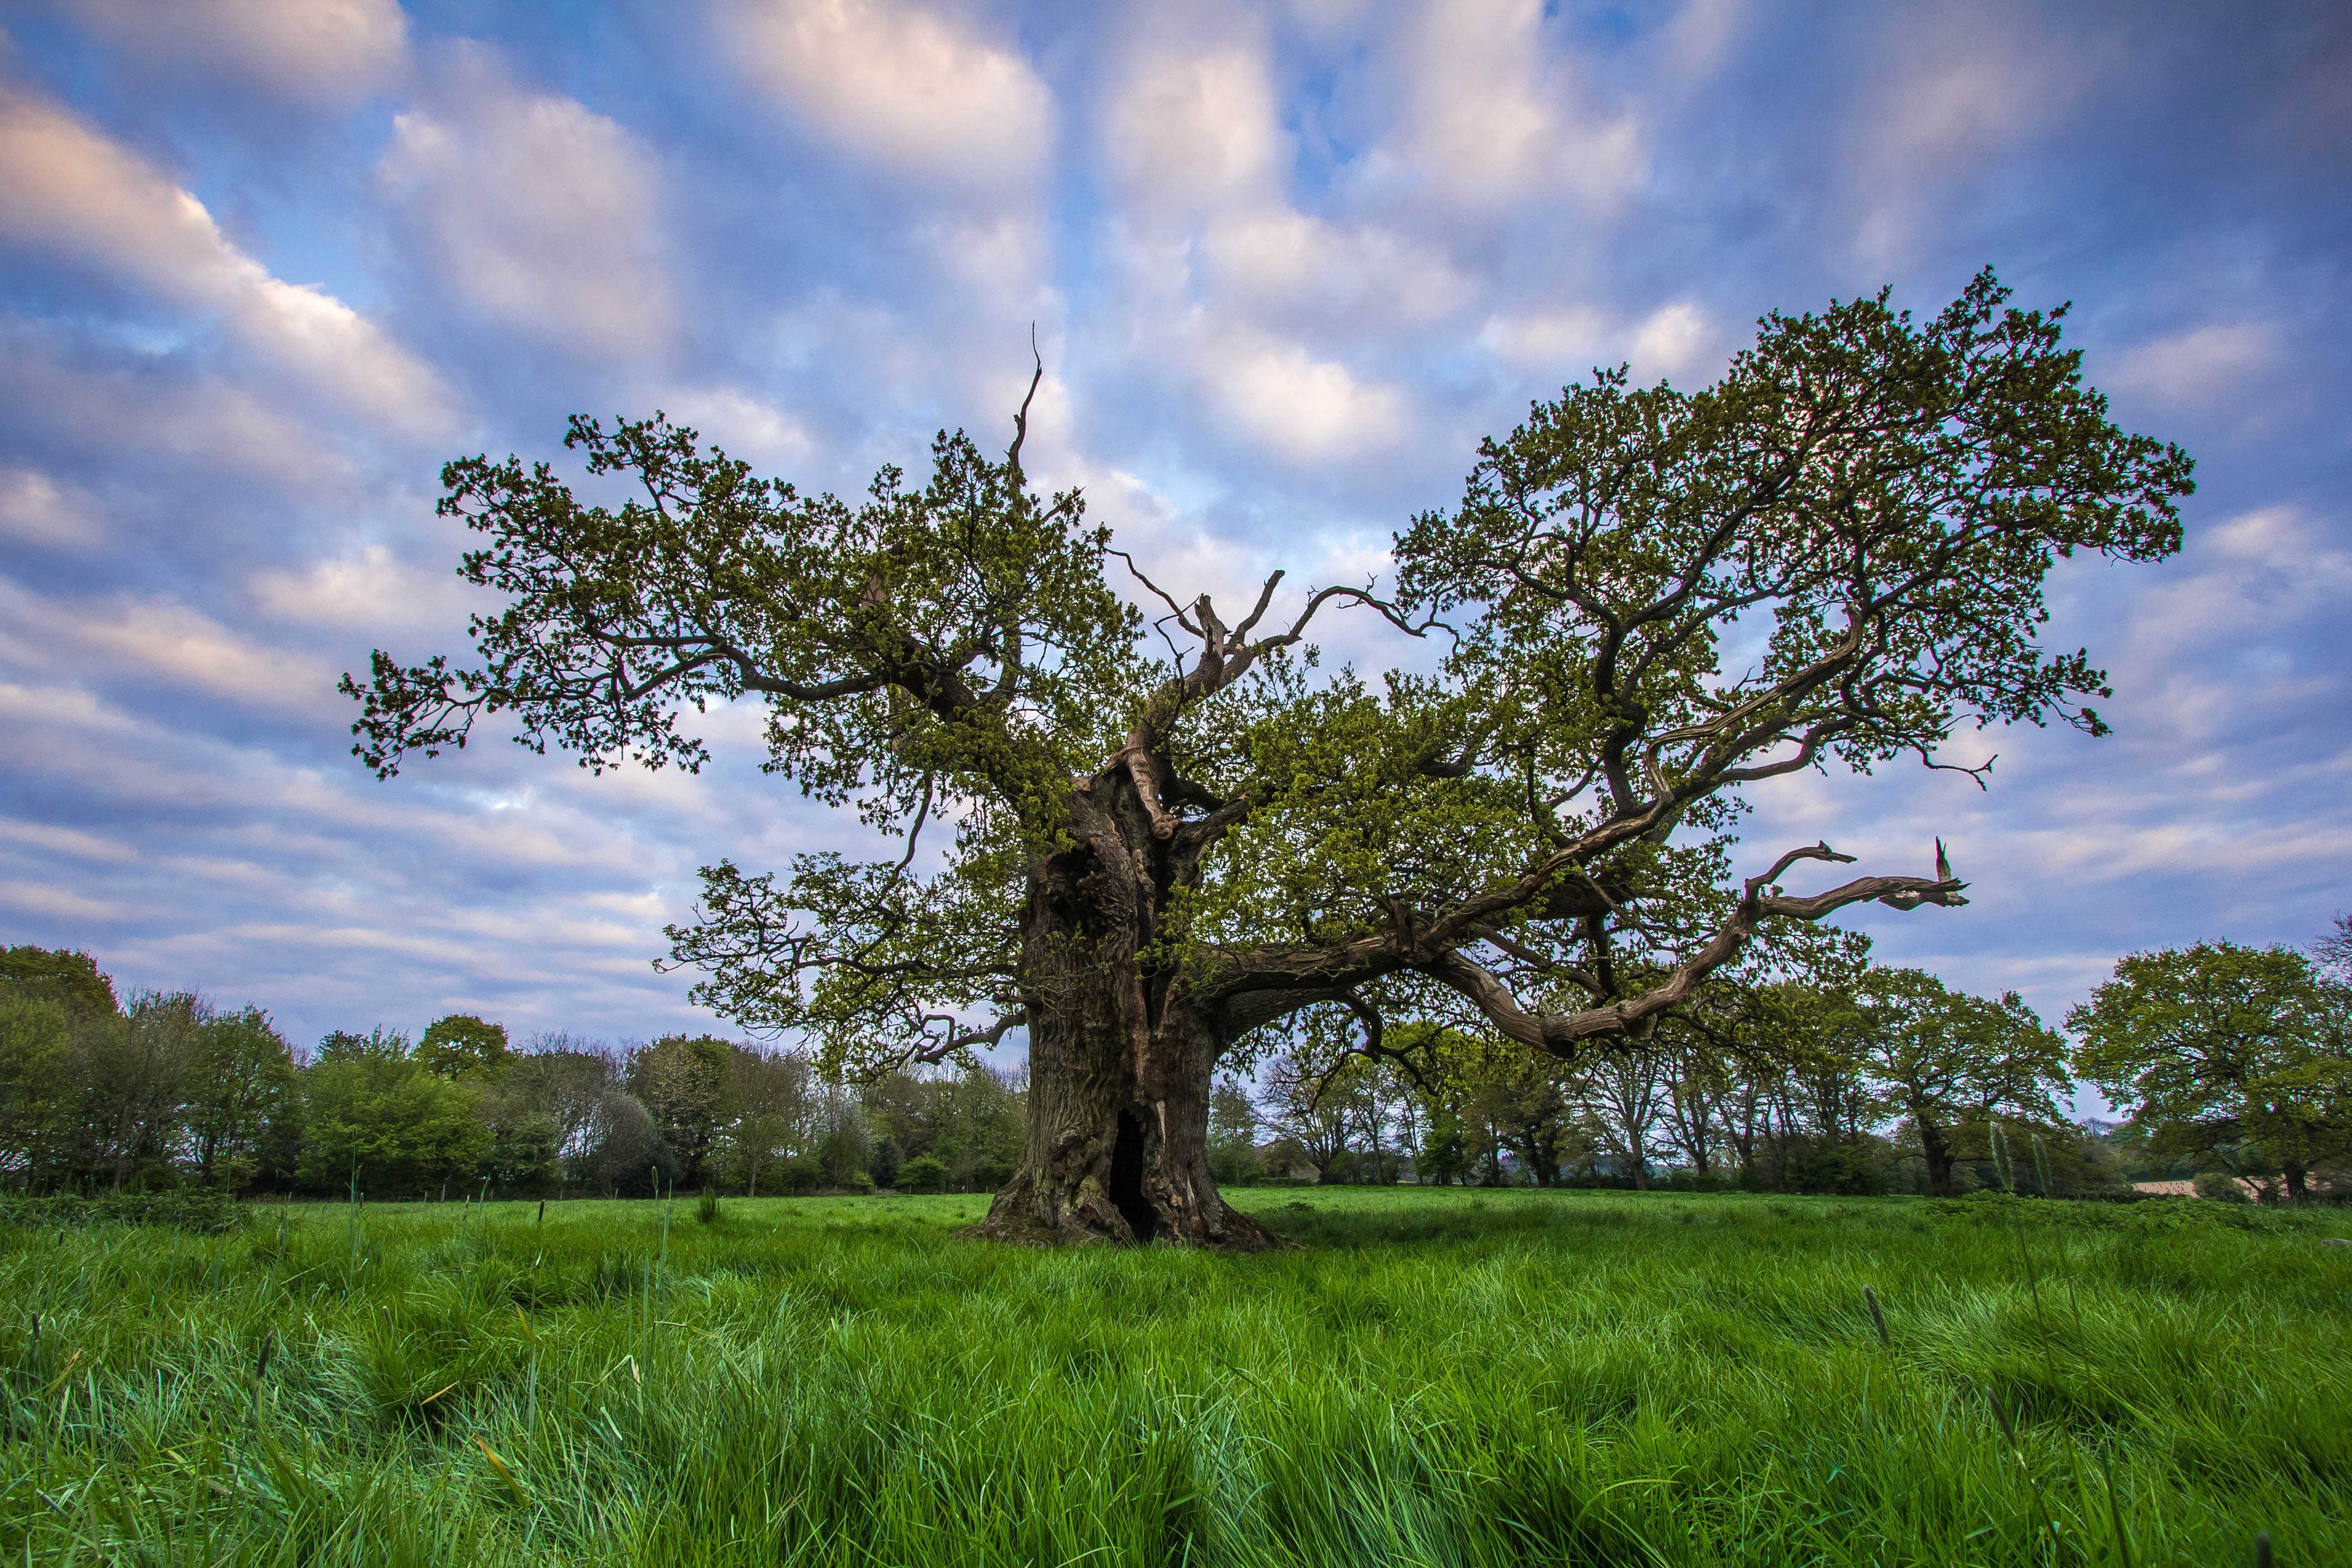
landscape, tree, nature, forest, grass, branch, cloud, plant, sky, field, meadow, prairie, flower, spring, green, savanna, plain, england, grassland, wetland, woodland, habitat, ecosystem, rural area, the countryside, natural environment, woody plant, land plant